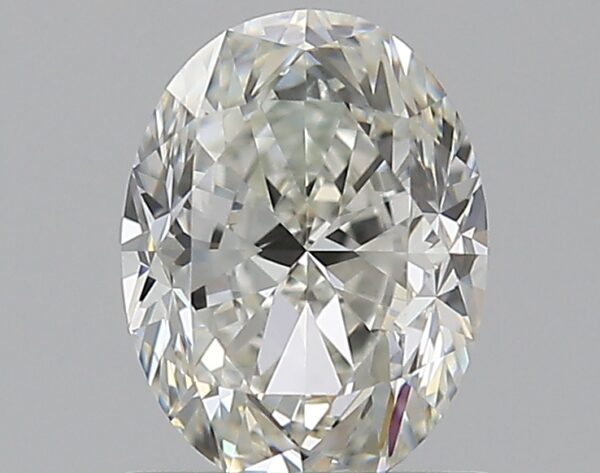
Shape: oval
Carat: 1
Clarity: VS1
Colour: I
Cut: GD
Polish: EX
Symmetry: VG
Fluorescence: N
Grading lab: GIA
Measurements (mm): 7.07 x 5.34 x 3.66